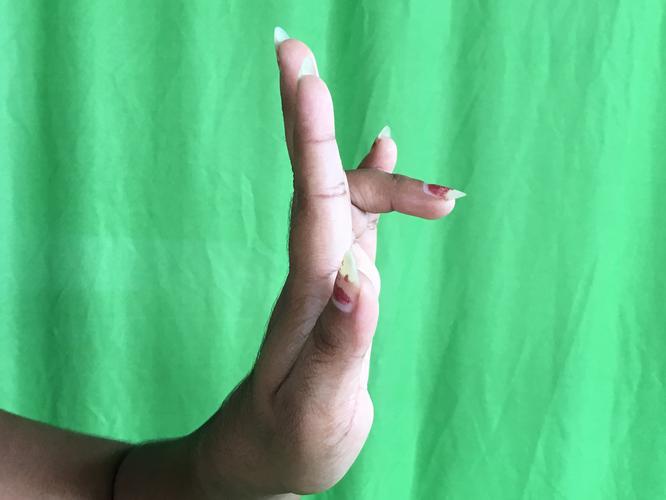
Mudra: Tripathaka
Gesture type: single_hand